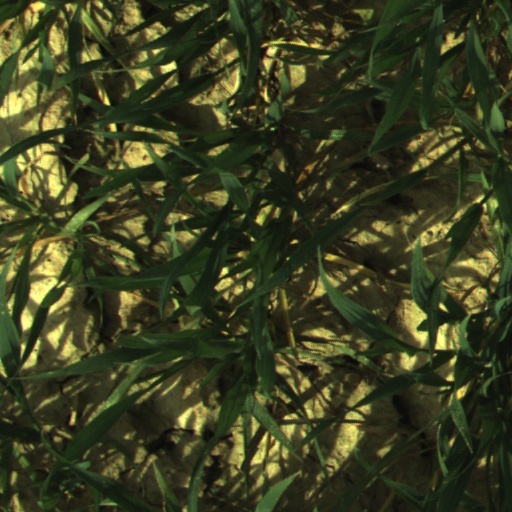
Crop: wheat